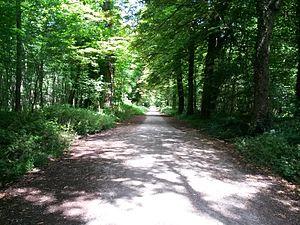
Le bois de Vincennes est un parc situé à l'est de Paris. Avec une superficie de 995 hectares, dont la moitié boisée, c'est le plus grand espace vert parisien. De nombreuses infrastructures occupent le site.